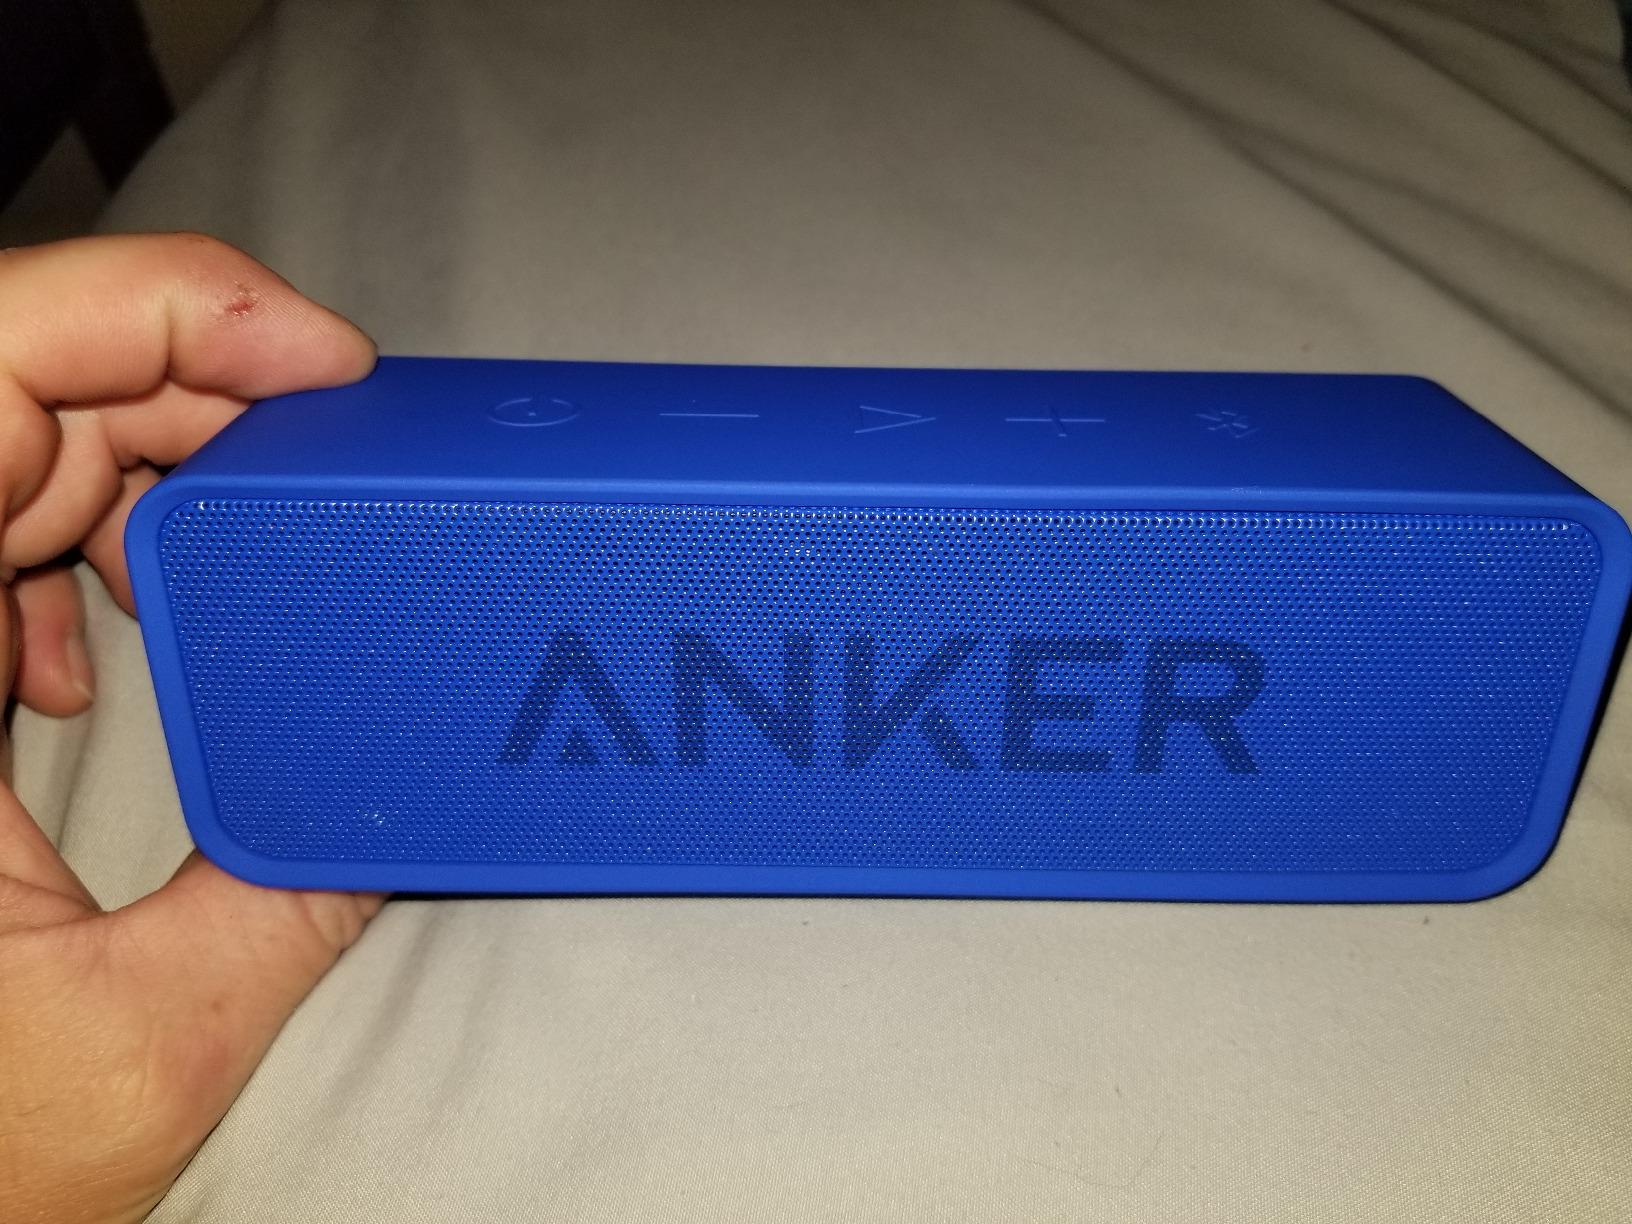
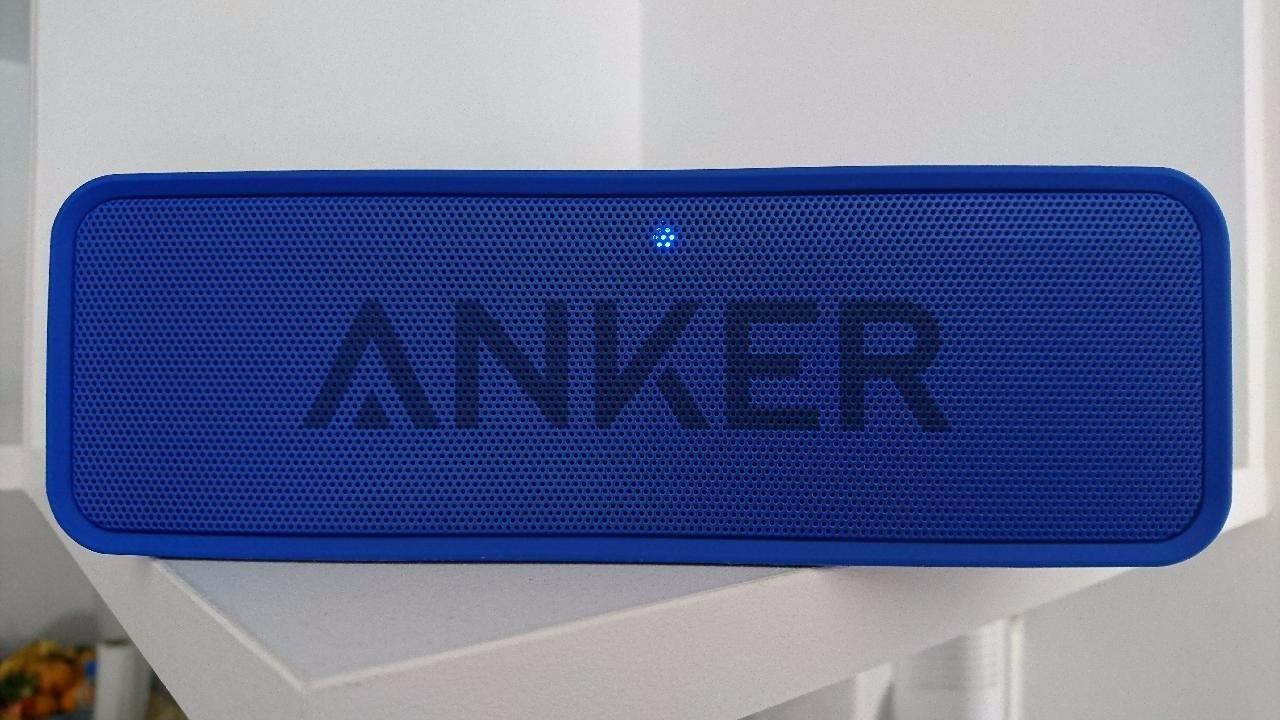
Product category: speaker
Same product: yes